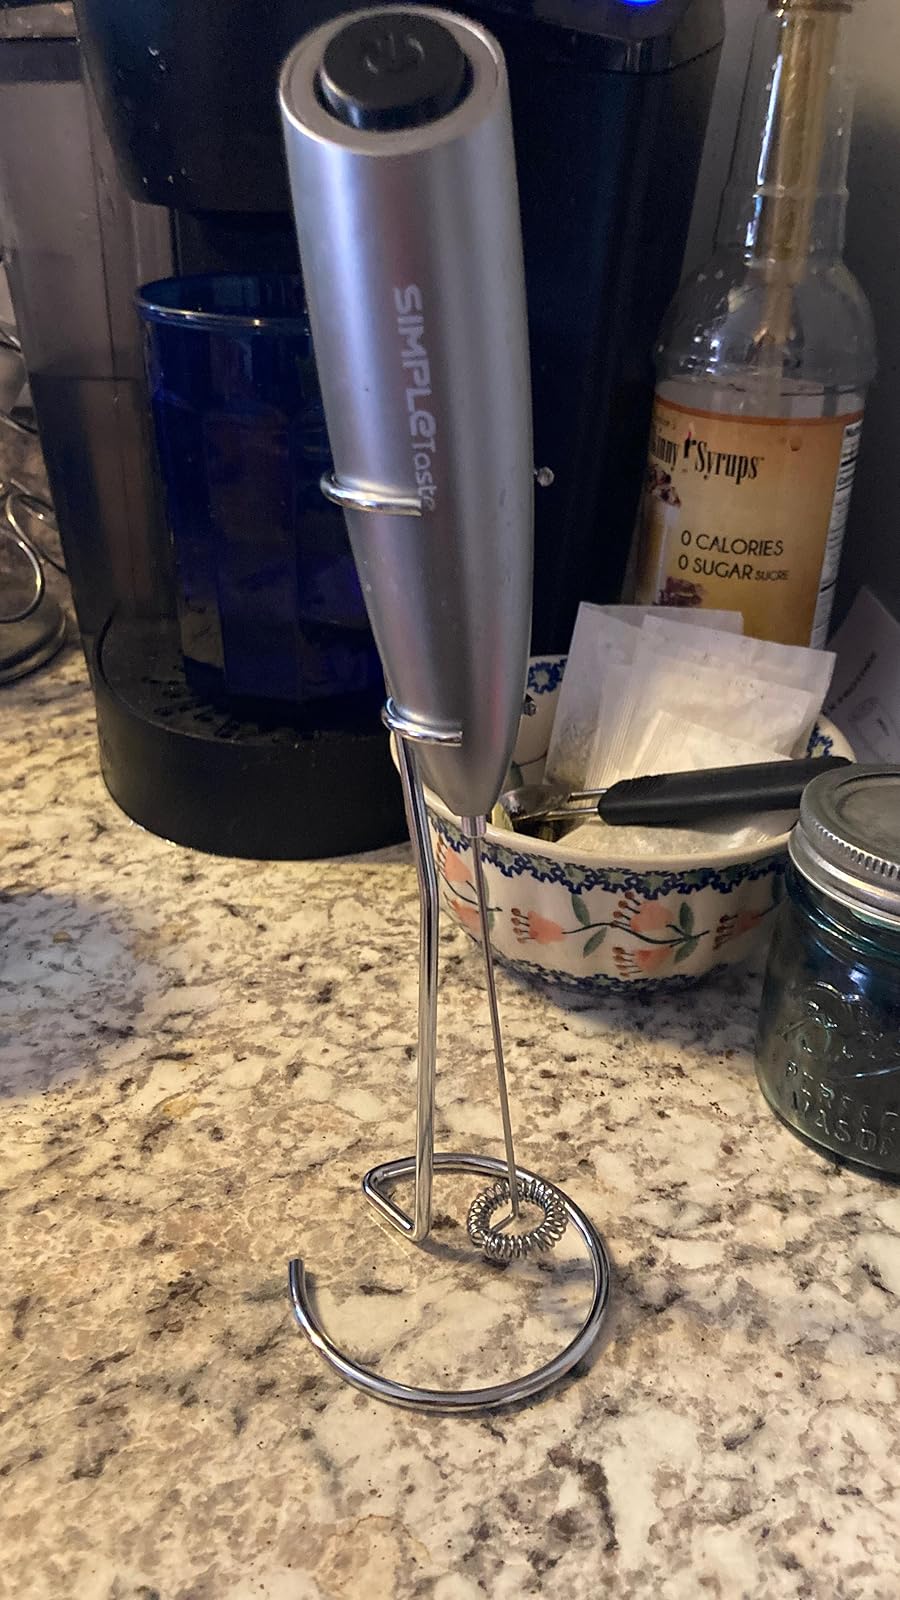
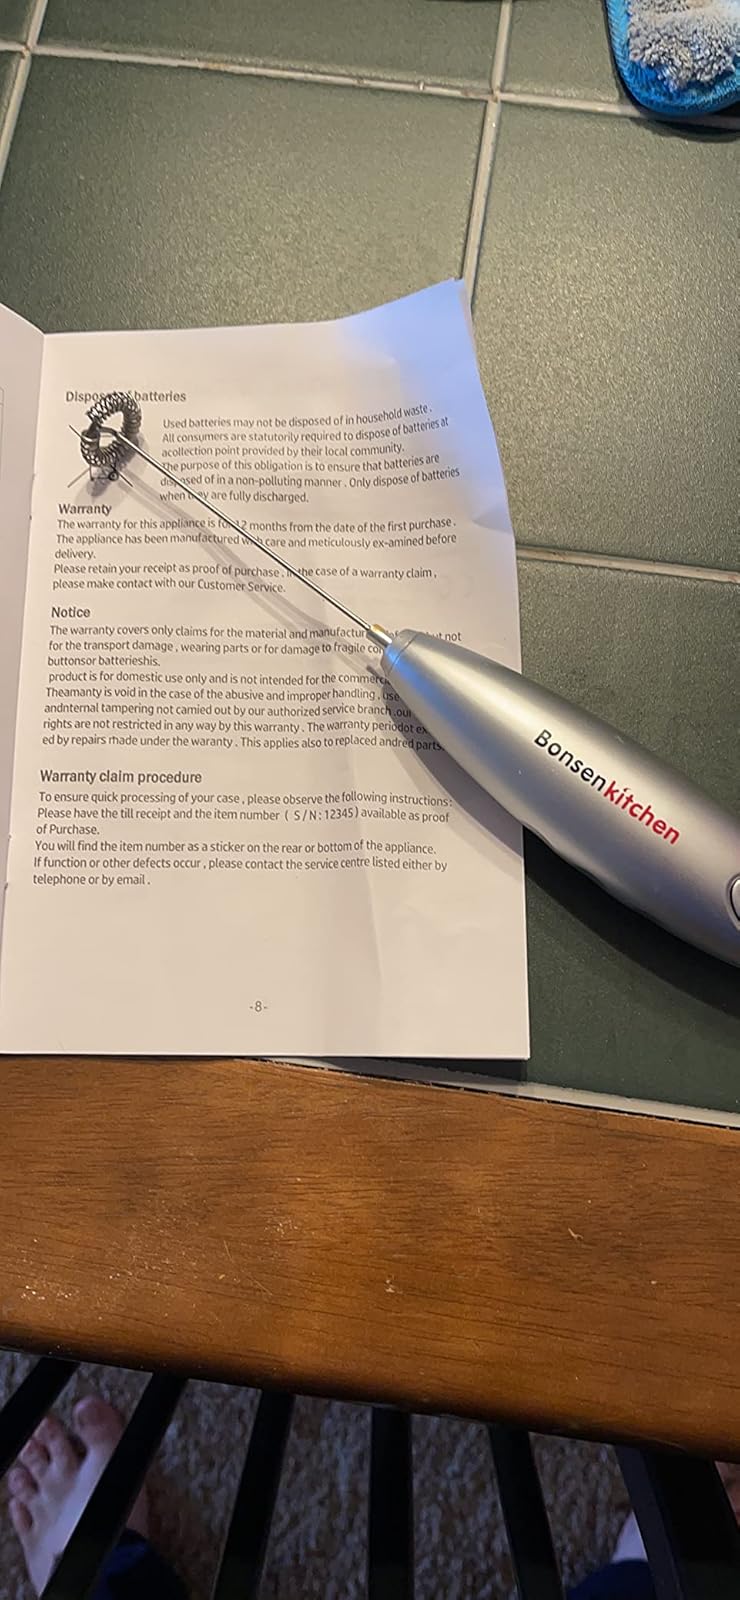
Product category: items_mixer
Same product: no